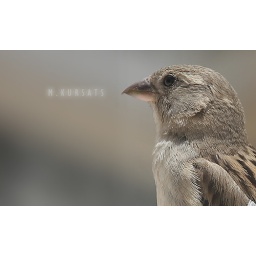
bird in front of my window